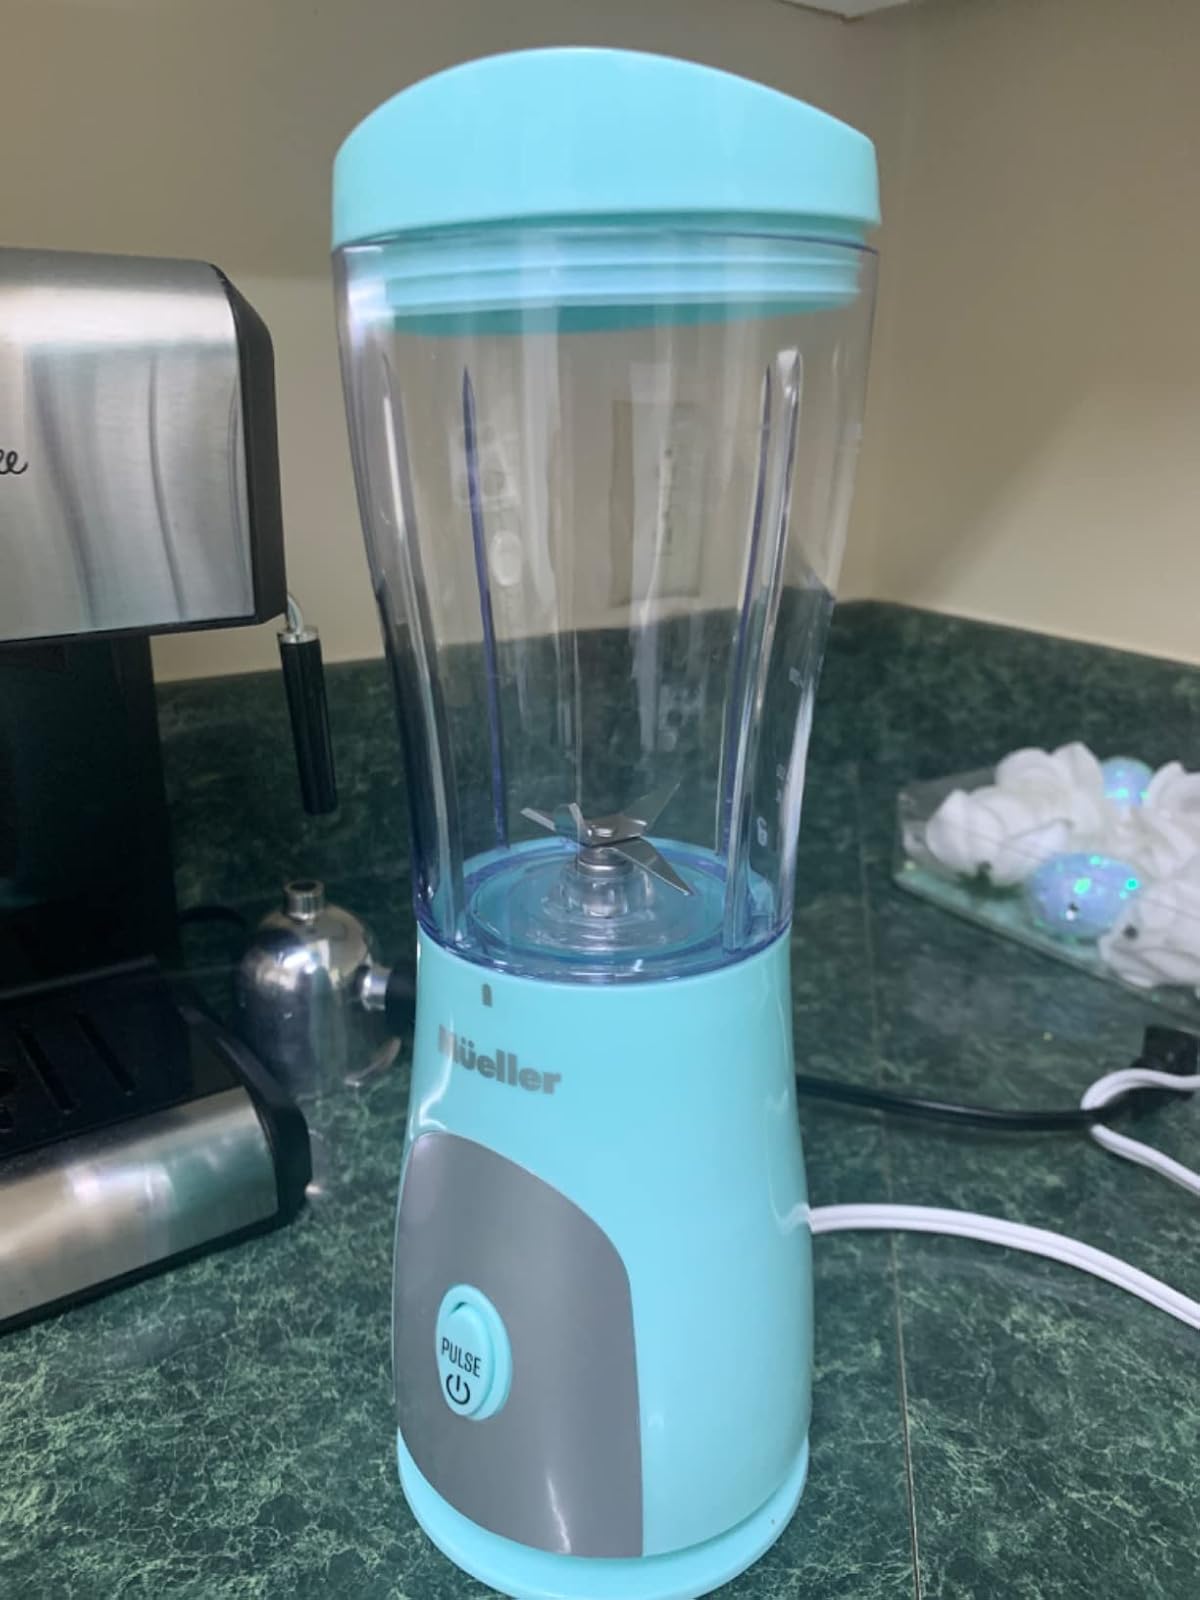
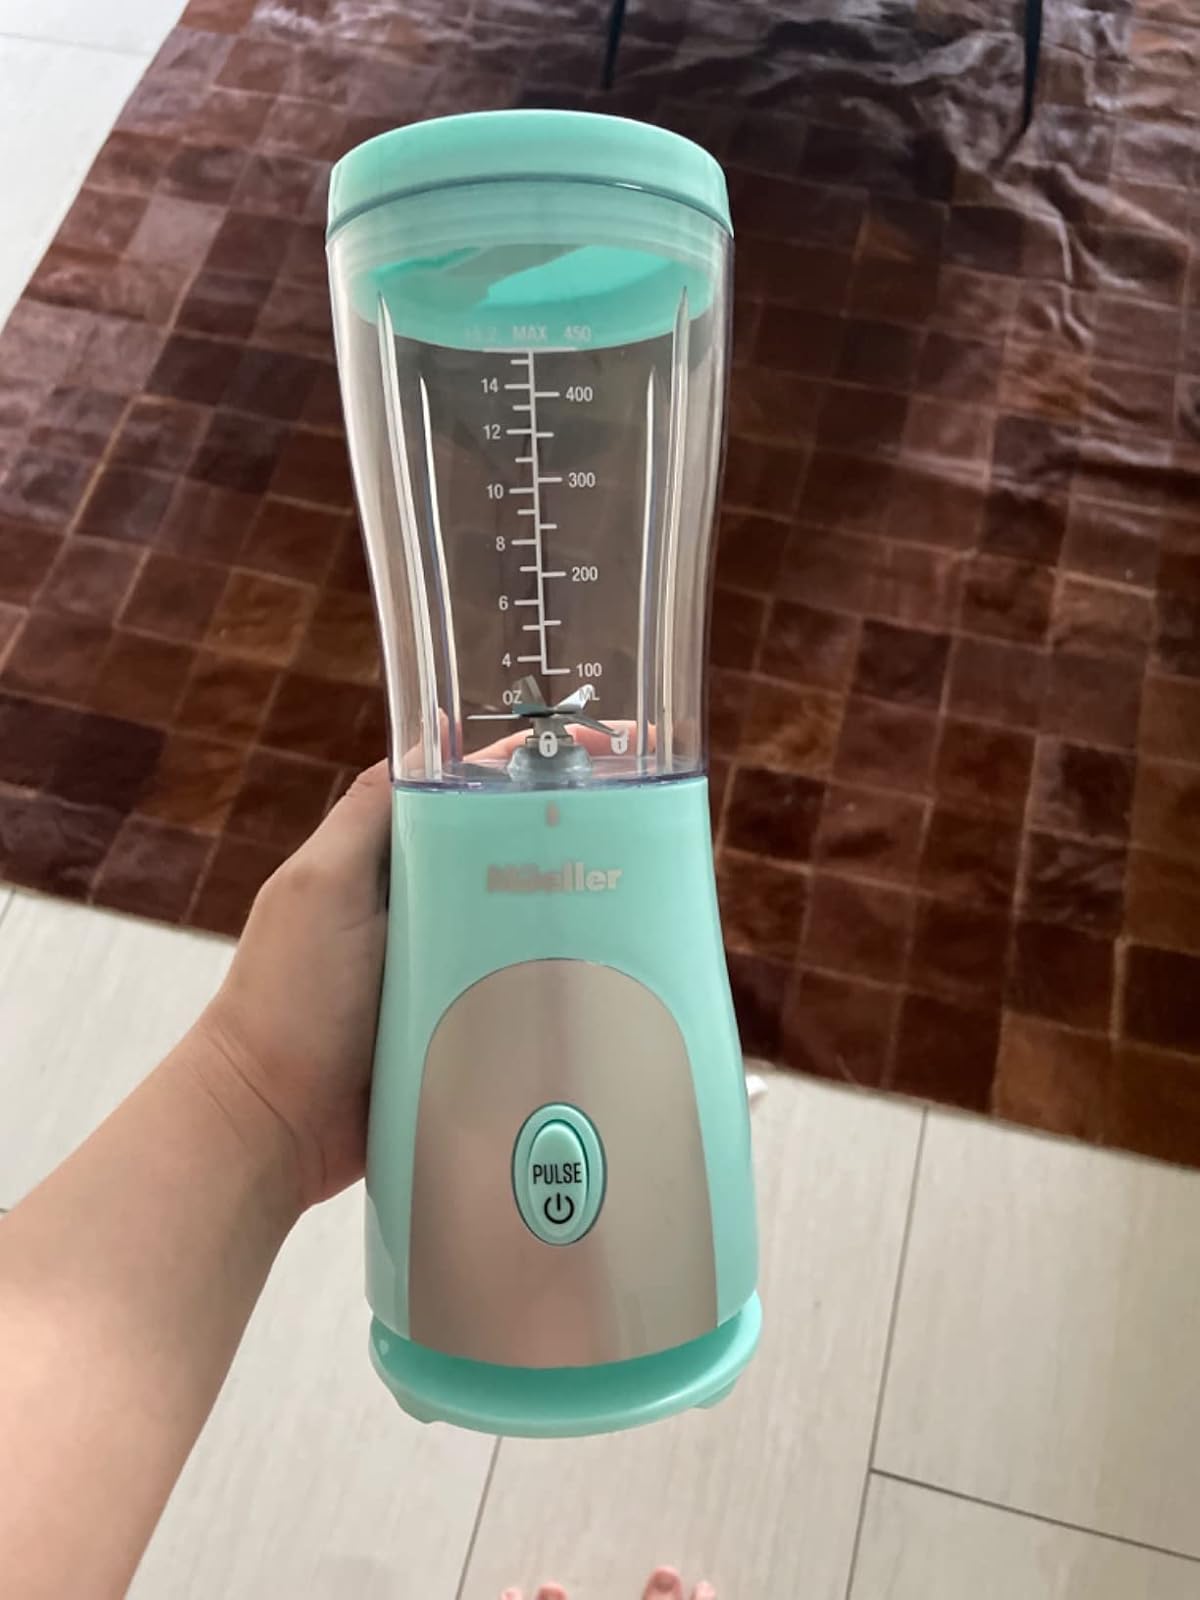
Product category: items_blender
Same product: yes